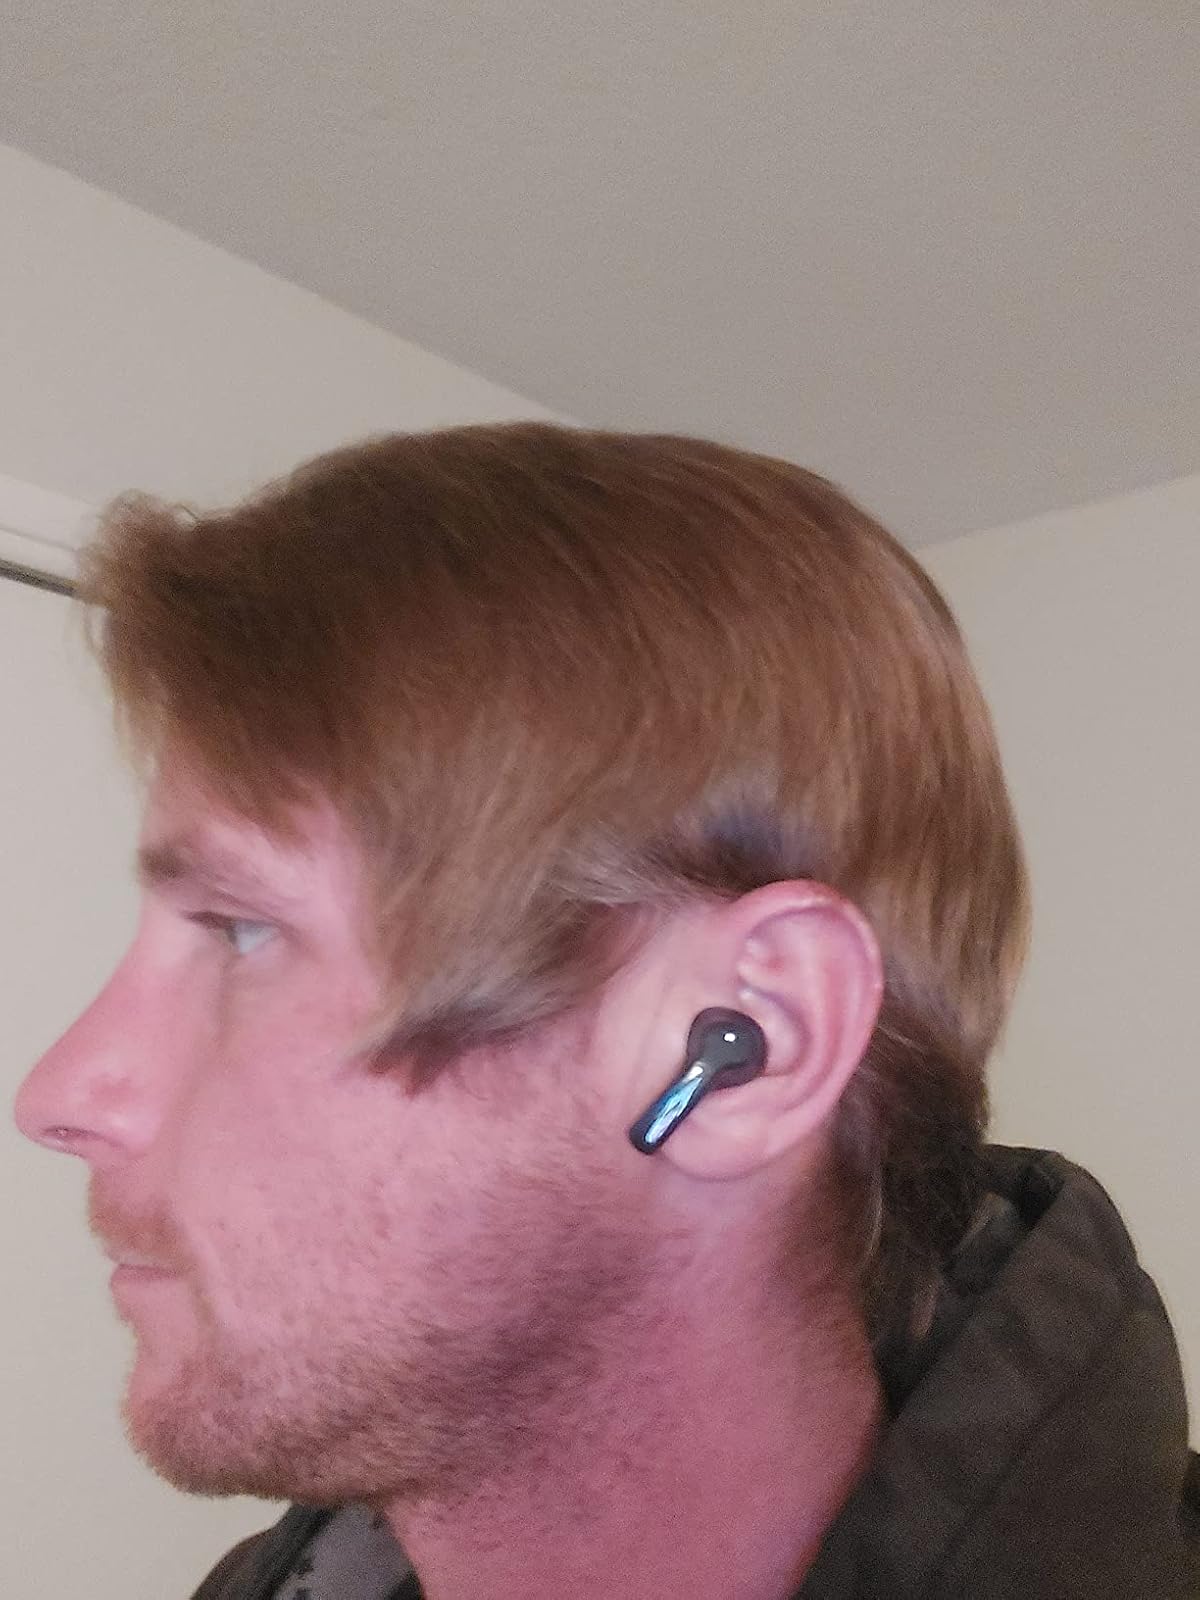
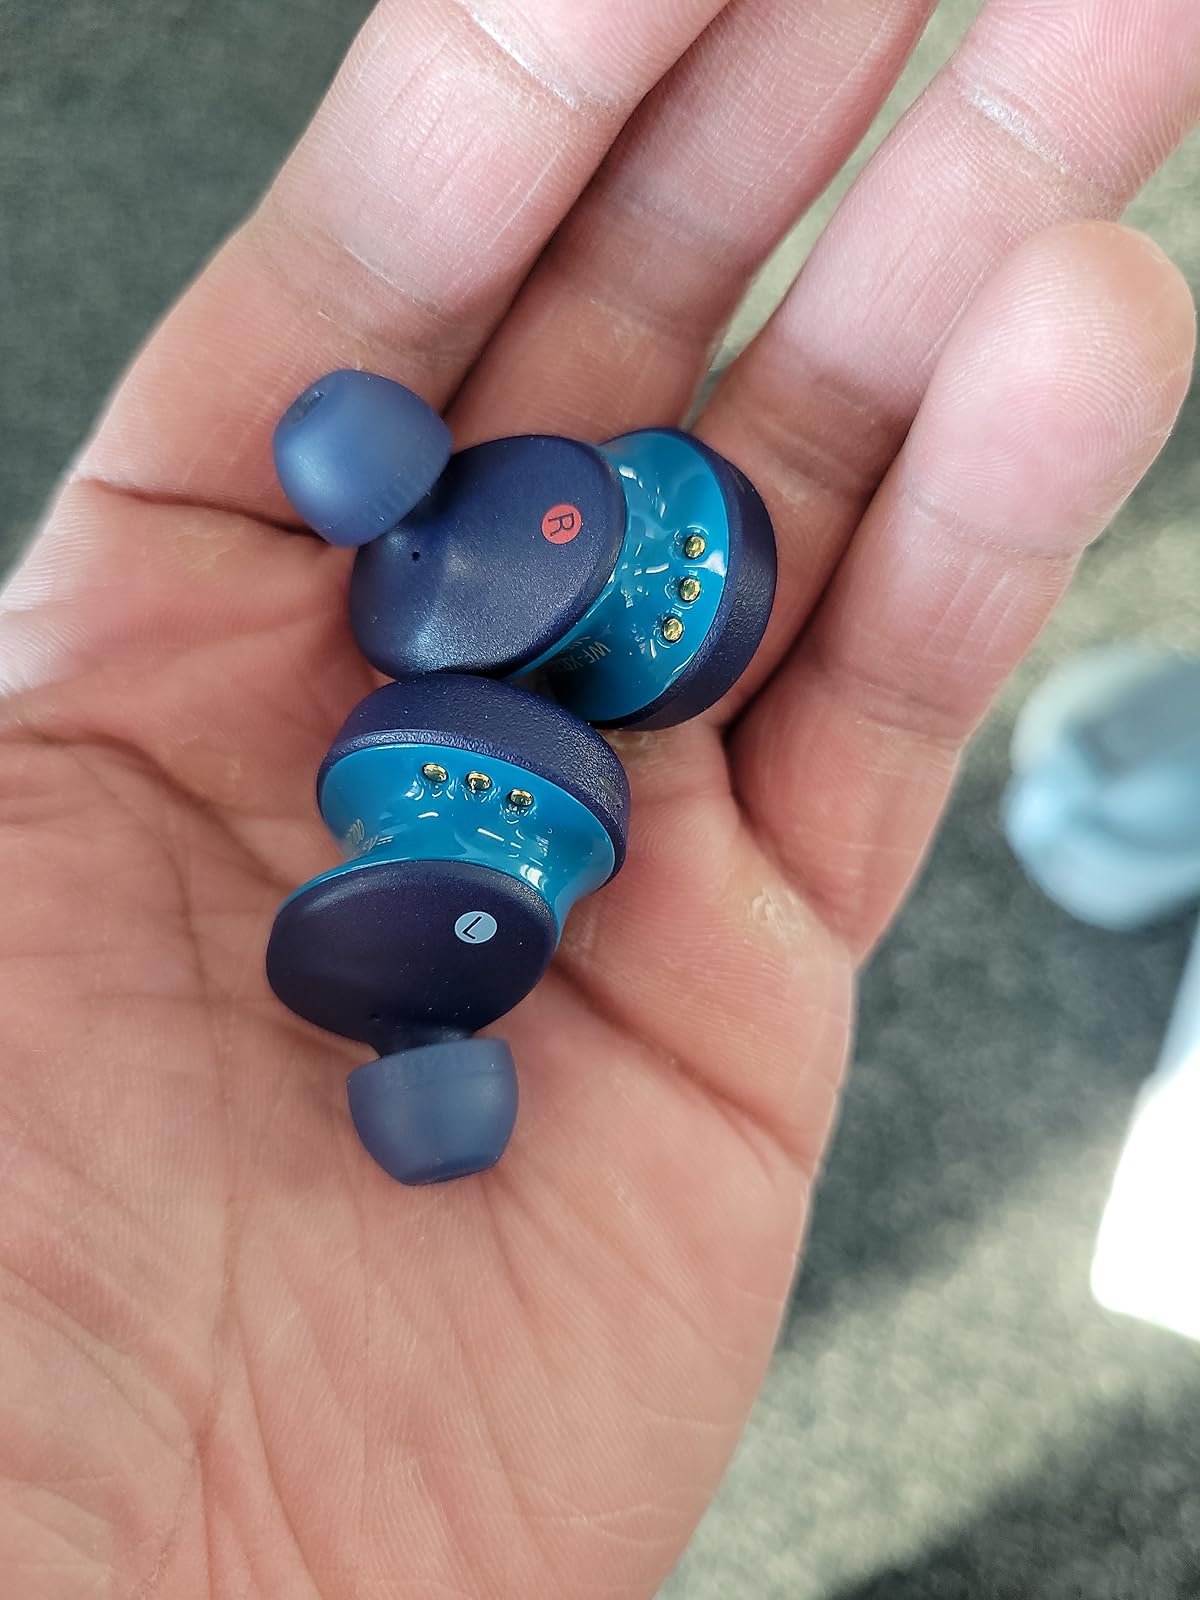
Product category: earbuds
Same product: no